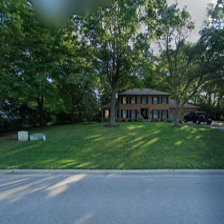
Label: streetView